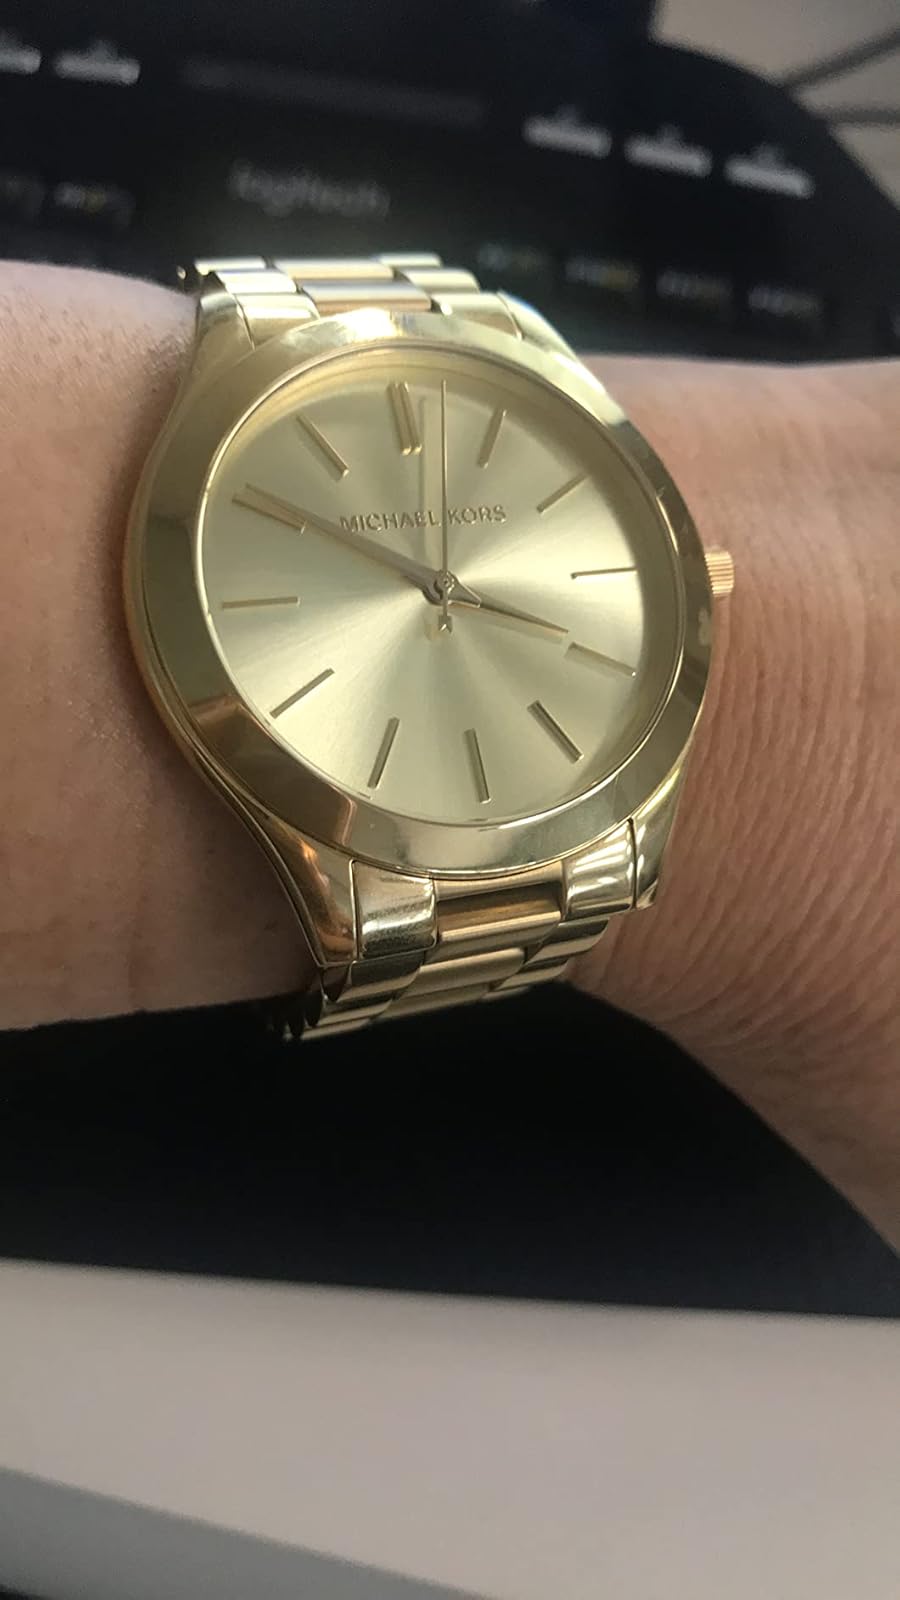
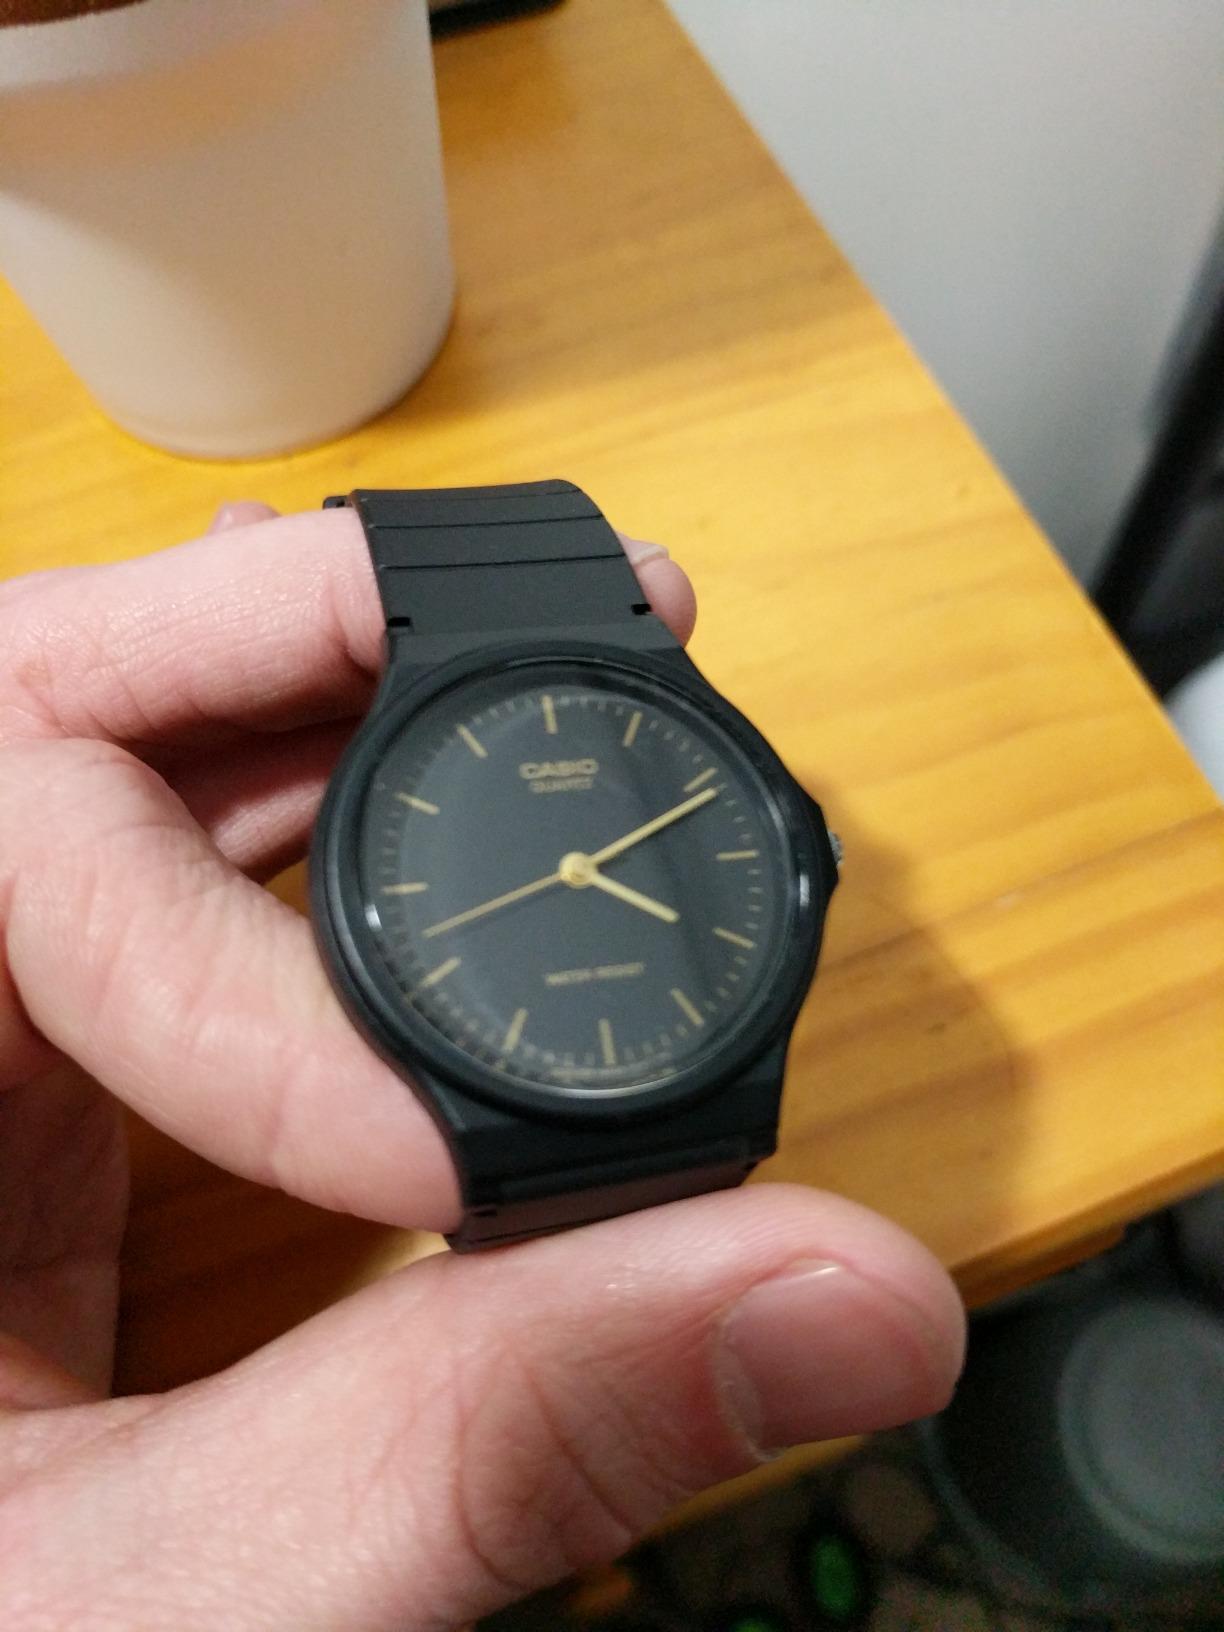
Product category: accessories_watch
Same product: no